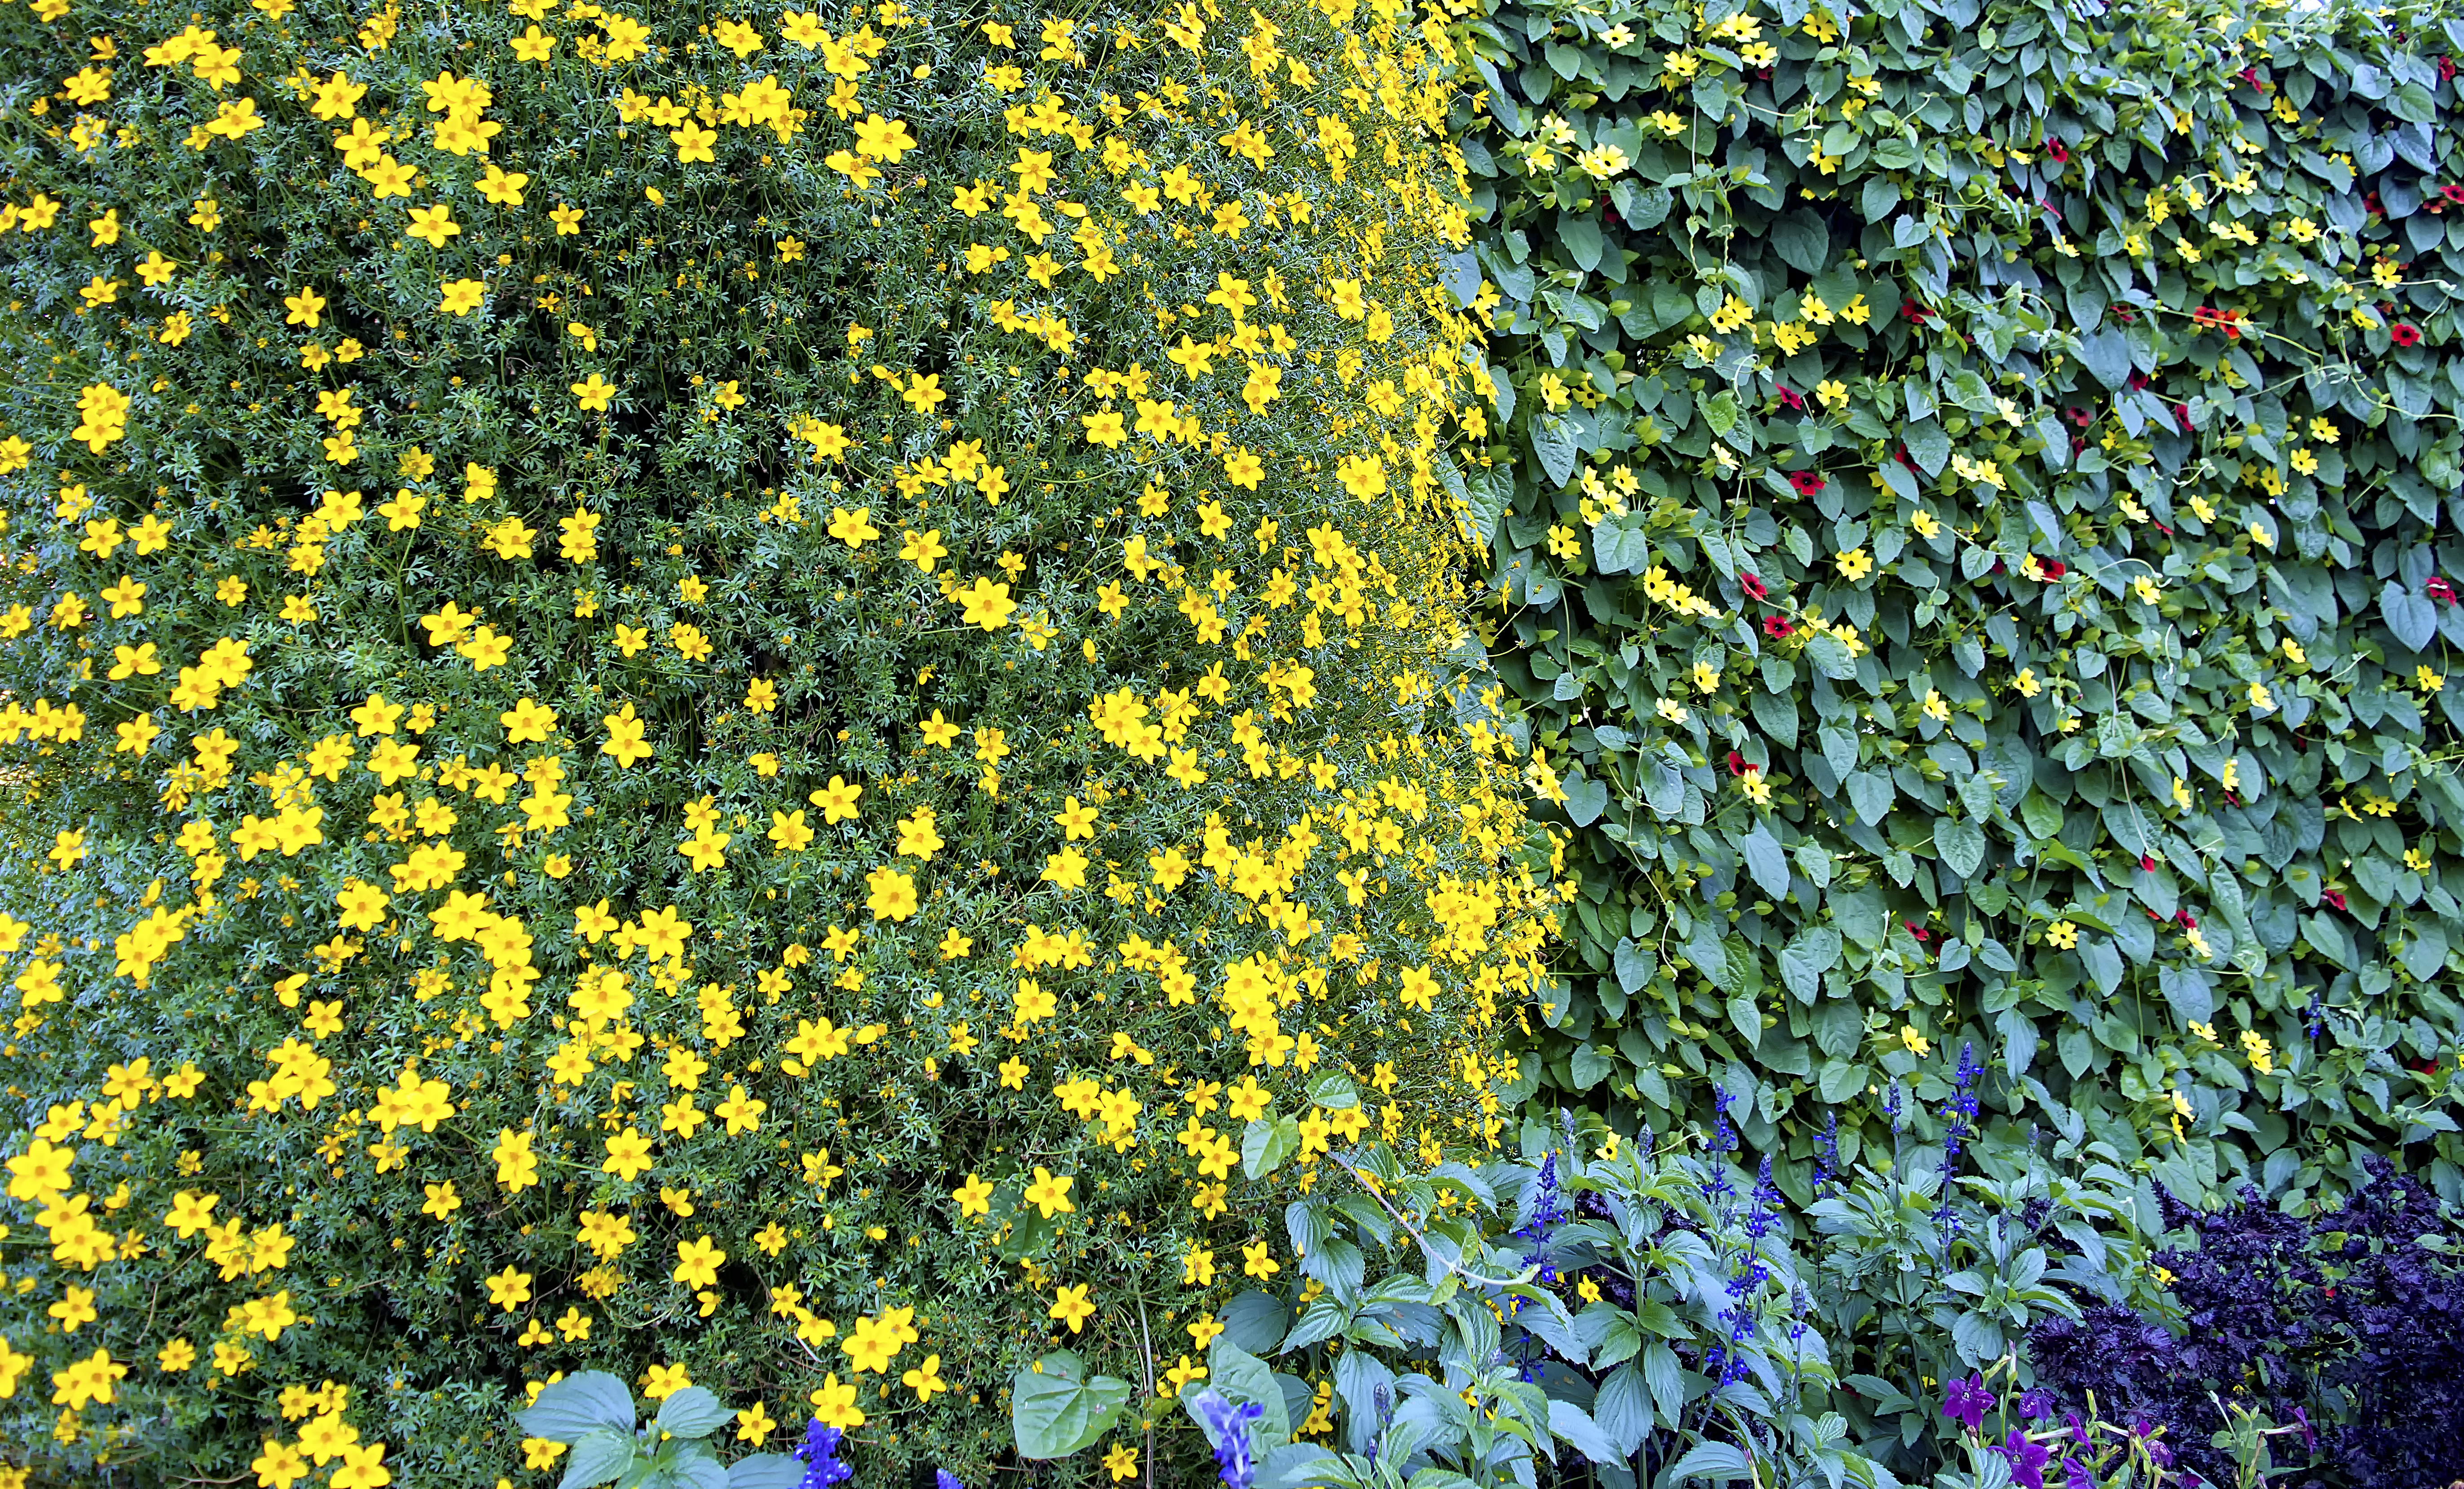
grass, plant, sunlight, texture, leaf, flower, city, downtown, green, soil, yellow, flora, plants, wildflower, shrub, center, finland, helsinki, planting, flowering plant, annual plant, land plant